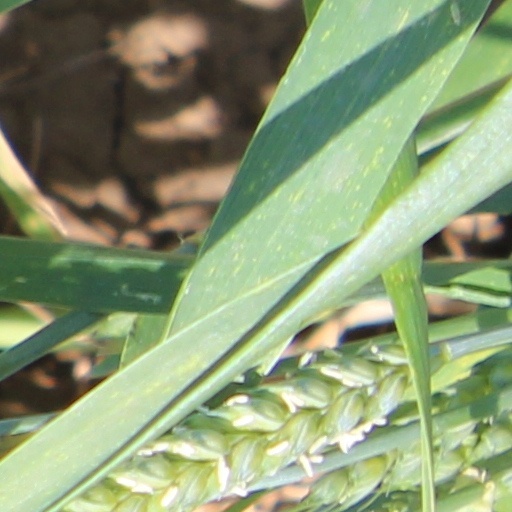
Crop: wheat